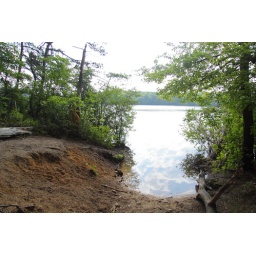
Several large dogs running in and out of the water caused this damage.